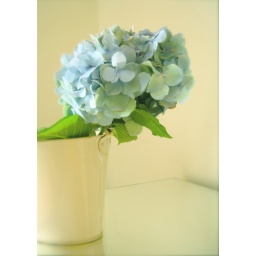
apple tart, custard, mashed potatoes, warm fires, tablecloths, endless cups of tea and hydrangers by her front door